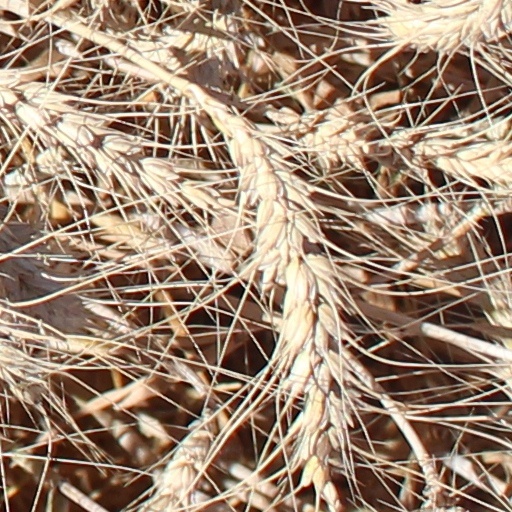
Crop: wheat